Chester-Bethel Church

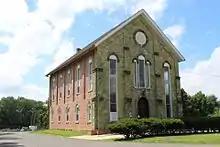
Serpentine stone and brick Chester-Bethel church built in 1873. Photo taken in 2017

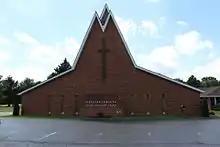
Chester-Bethel Church sanctuary built in 1972. Photo taken in 2017

Chester-Bethel Methodist Church is a Methodist church built in 1873 in Wilmington, Delaware, United States. The congregation, which dates to 1780 is the oldest Methodist congregation which has continuously gathered in the state of Delaware.